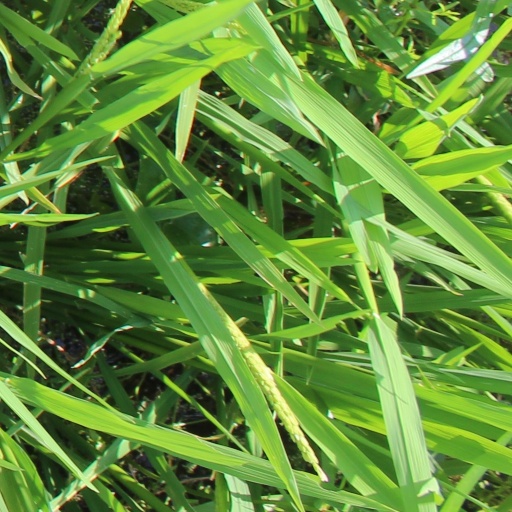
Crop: rice